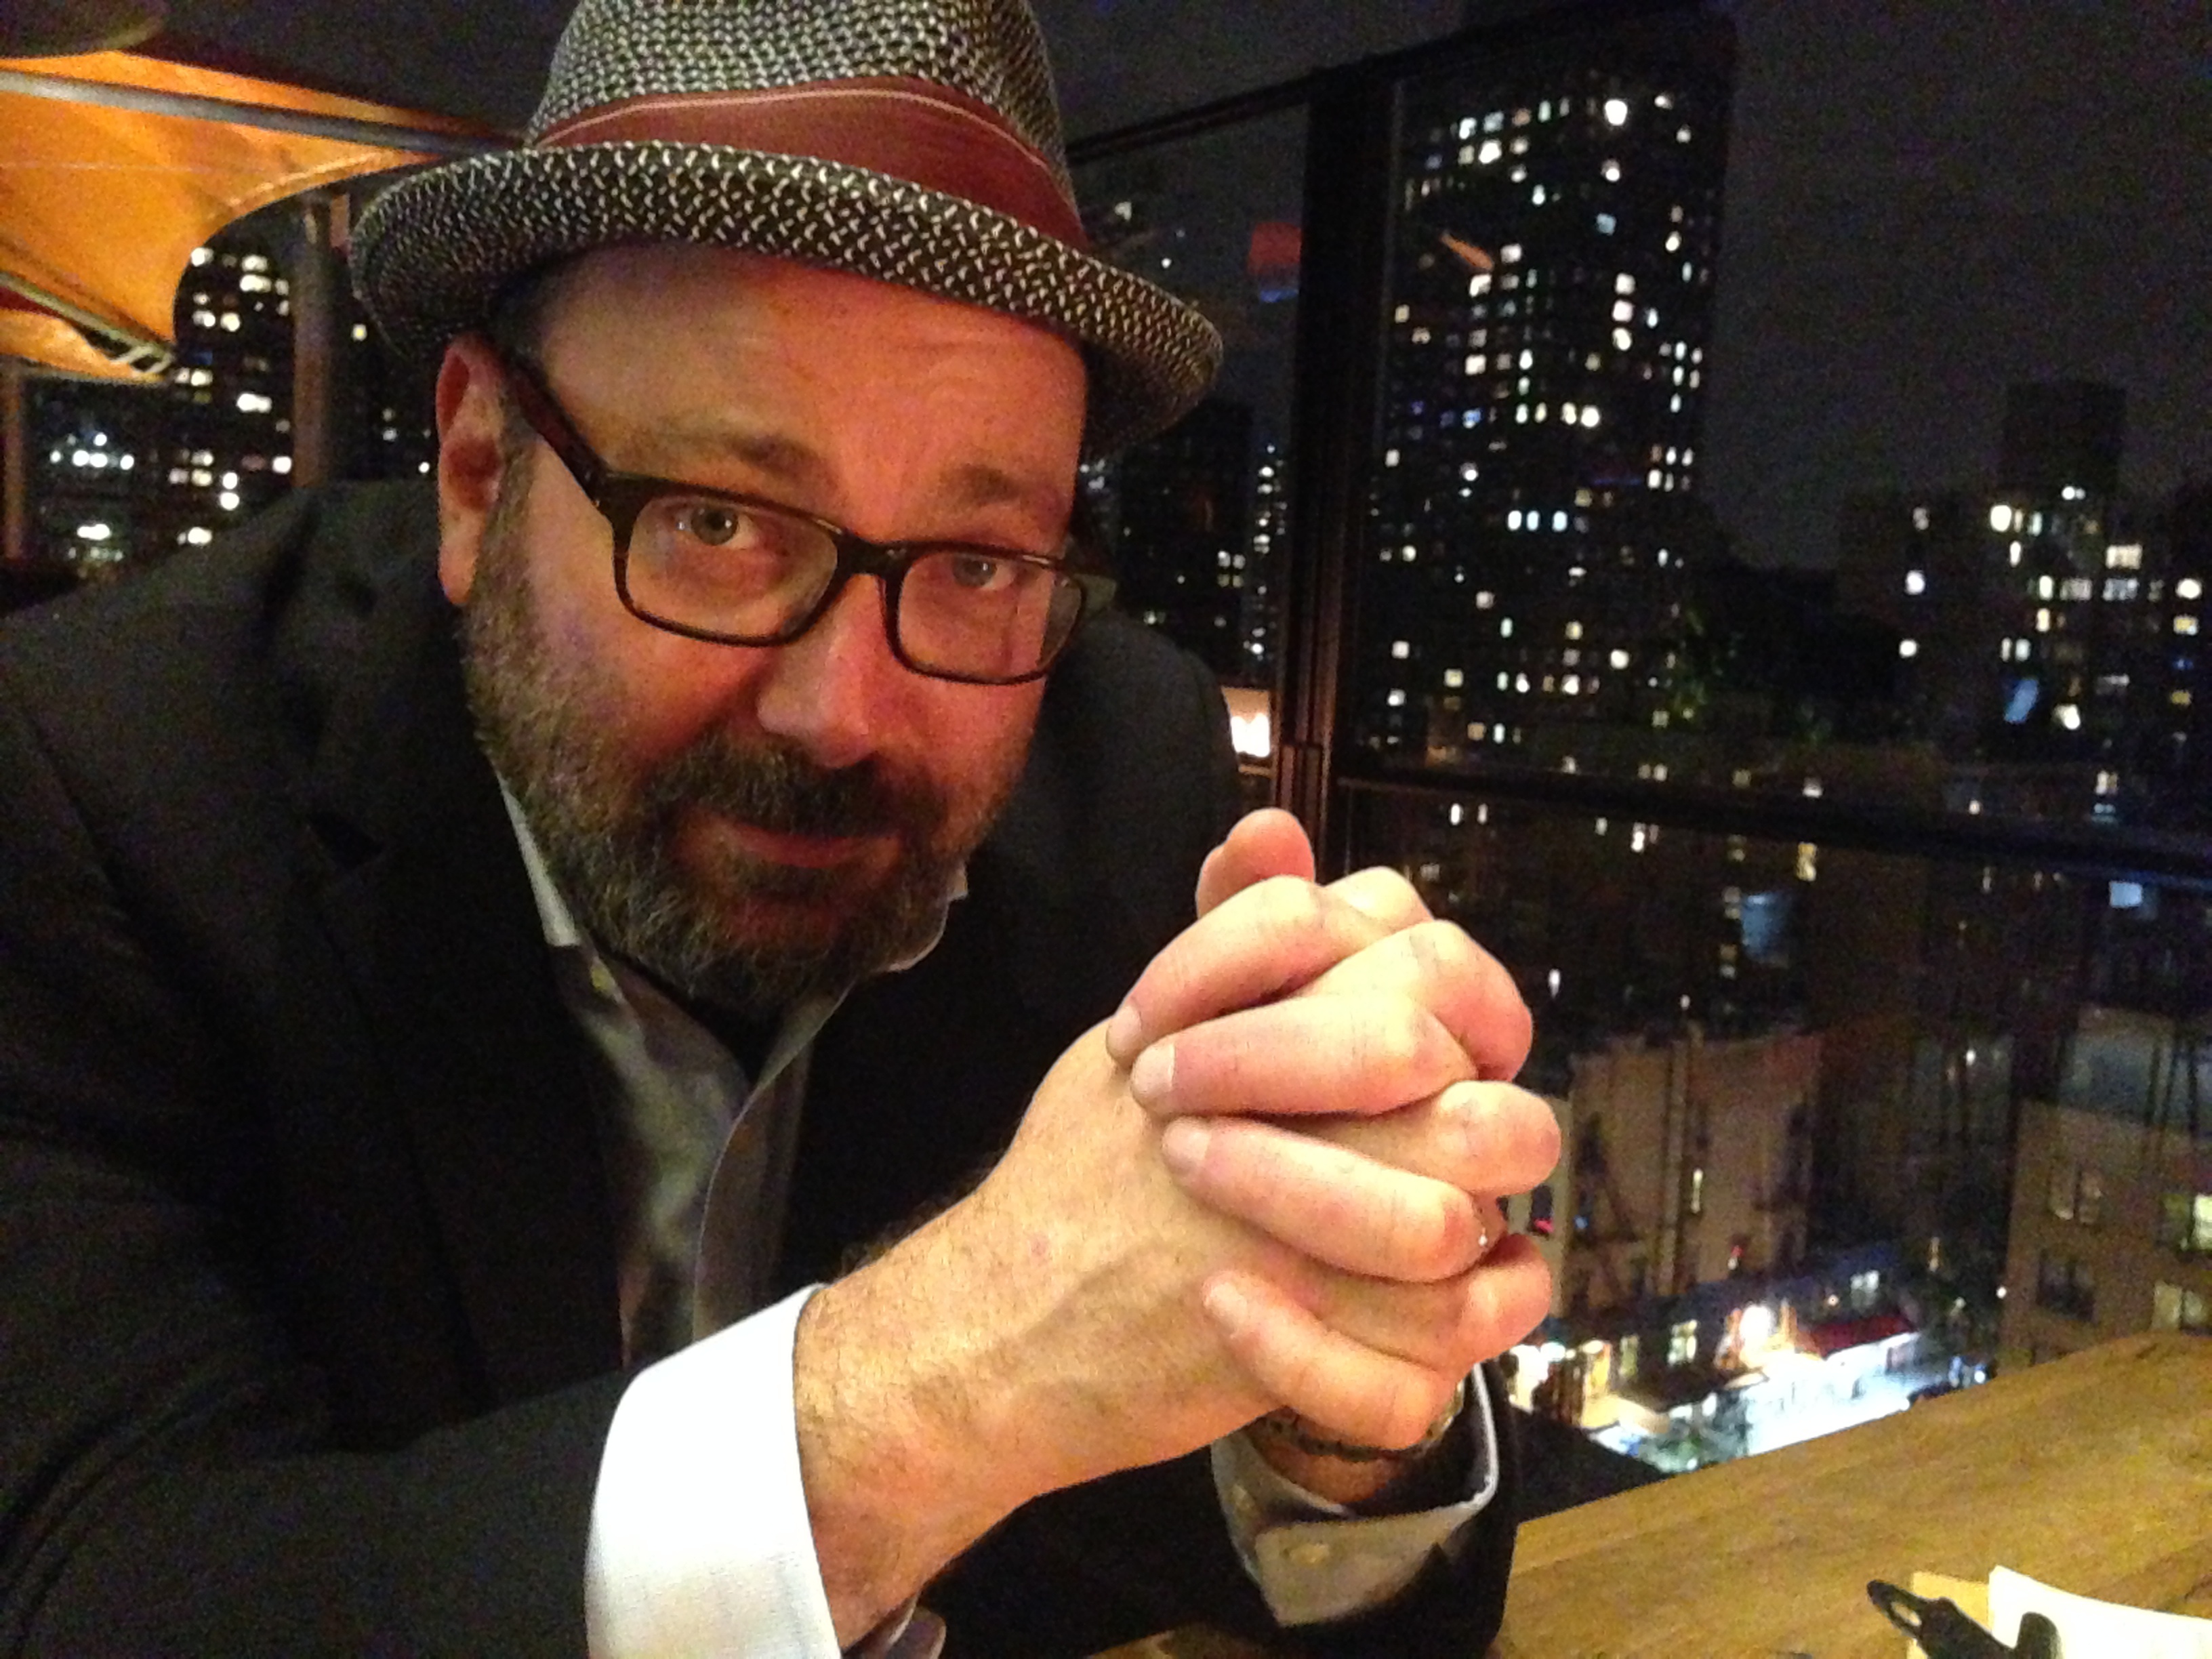
person, drink, 2014365, facial hair